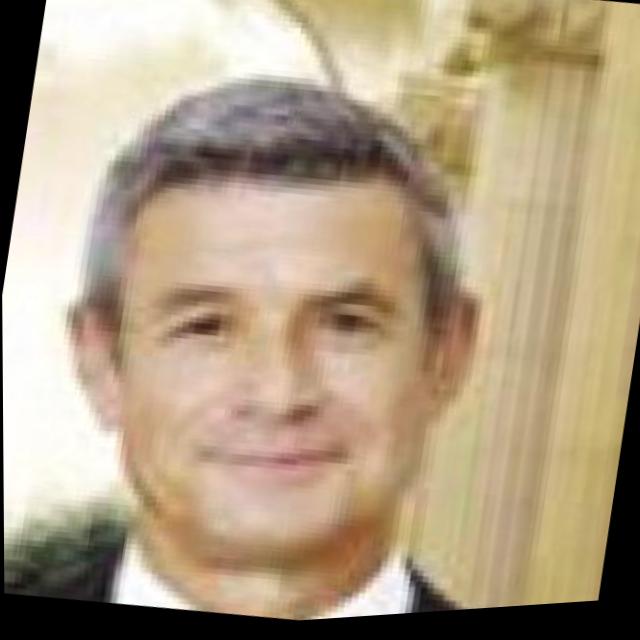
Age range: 65+